William L. Coleman House

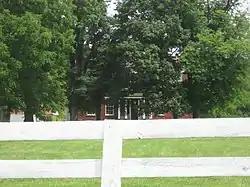

The William L. Coleman House, near Bedford, Kentucky, was listed on the National Register of Historic Places in 1983.